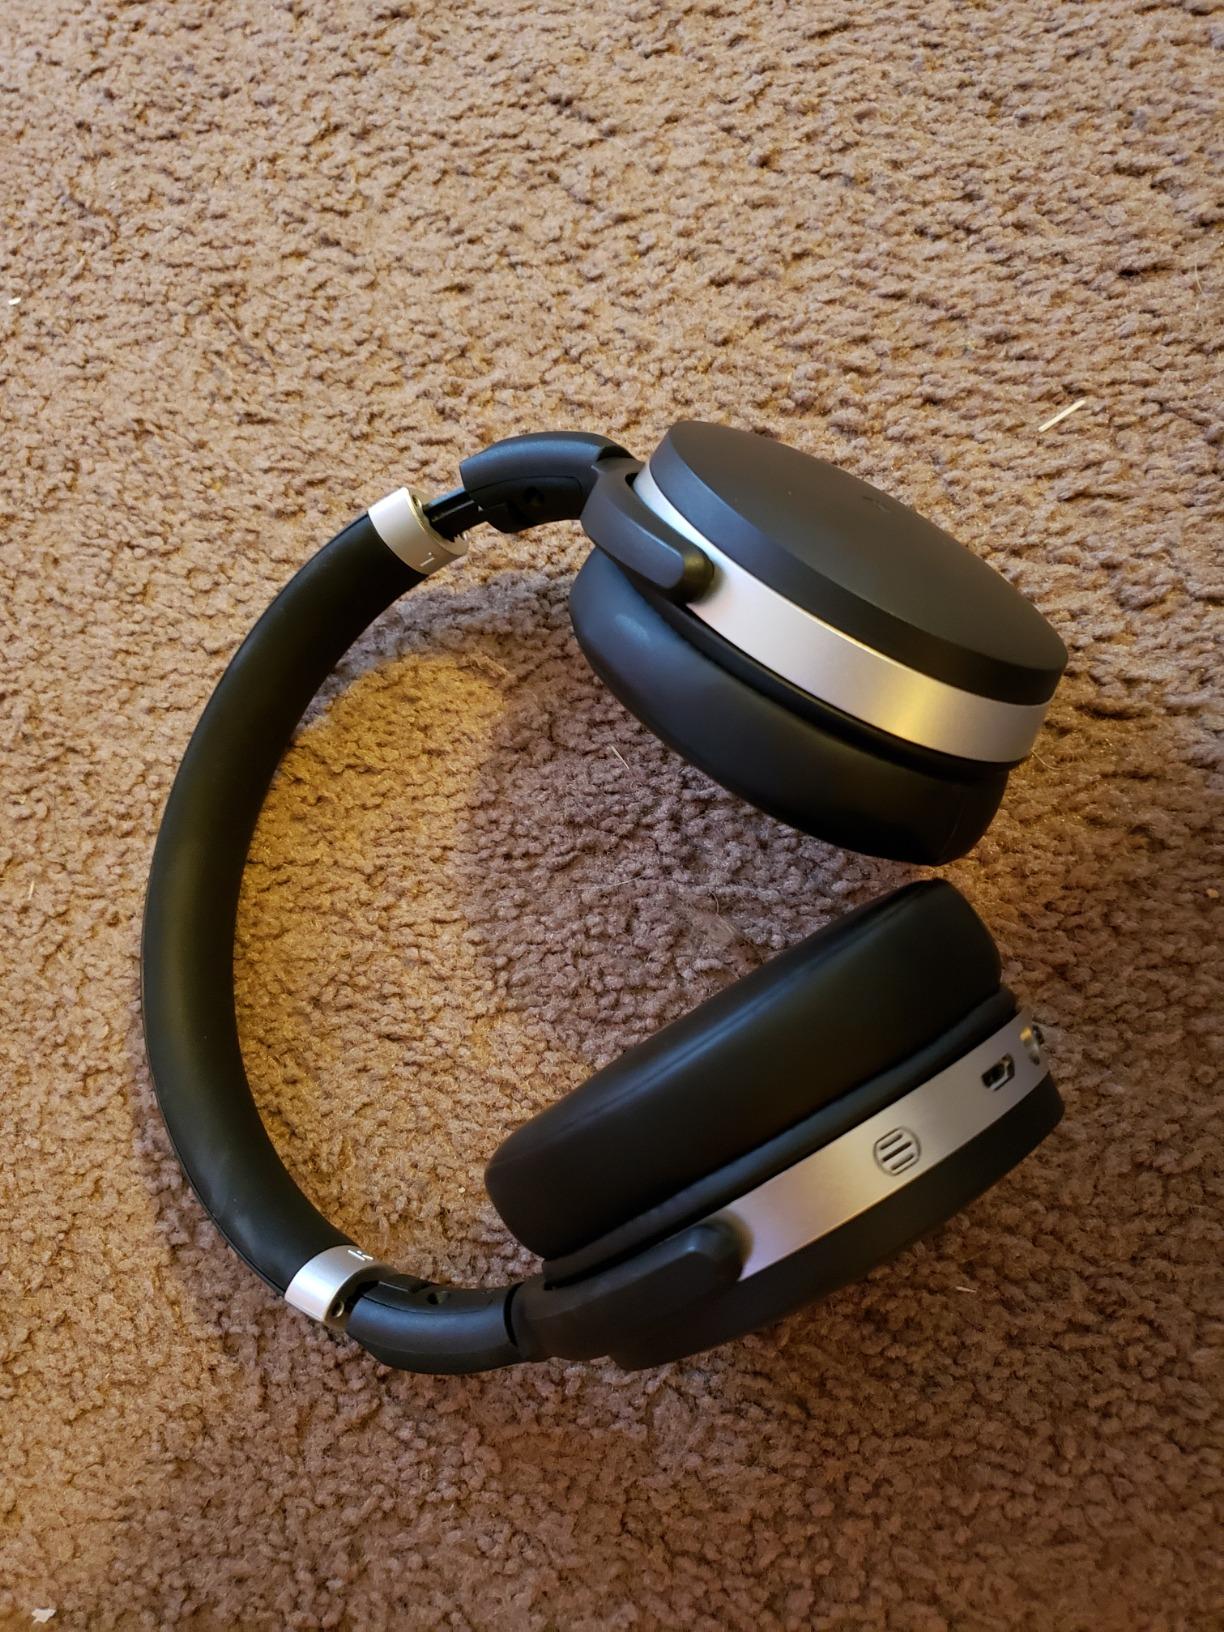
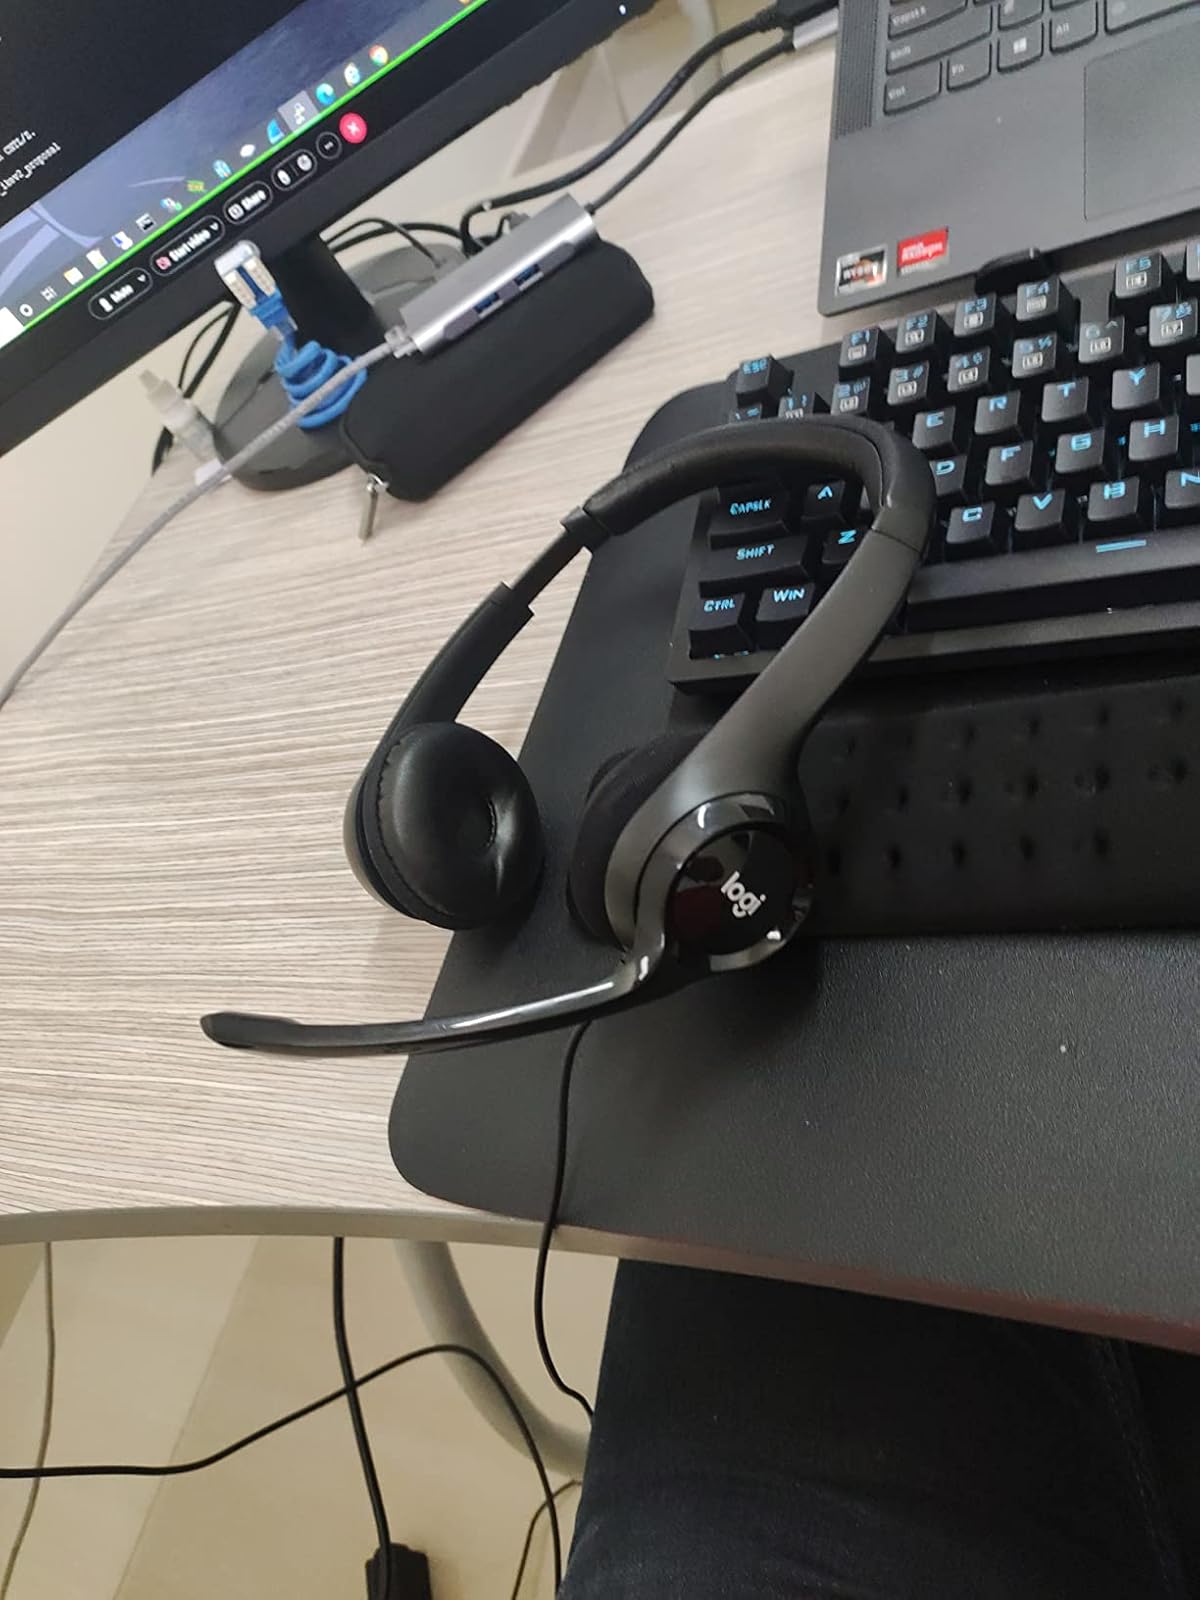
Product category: headphones
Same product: no